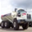
Label: truck